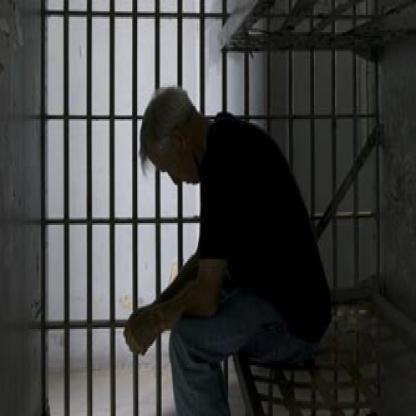
Scene: Indoor